Climate change in Wyoming

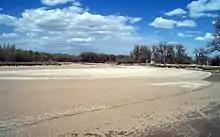
Dried-up North Platte River, 2002

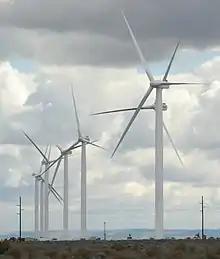
Wind farm

The Wyoming Infrastructure Authority (WIA) has partnerships to secure tax credit bonds for construction of renewable energy projects. WIA accepted proposals for projects using resources from wind, biomass, geothermal, solar, small irrigation power, trash combustion, certain refined coal production, and certain hydropower projects.